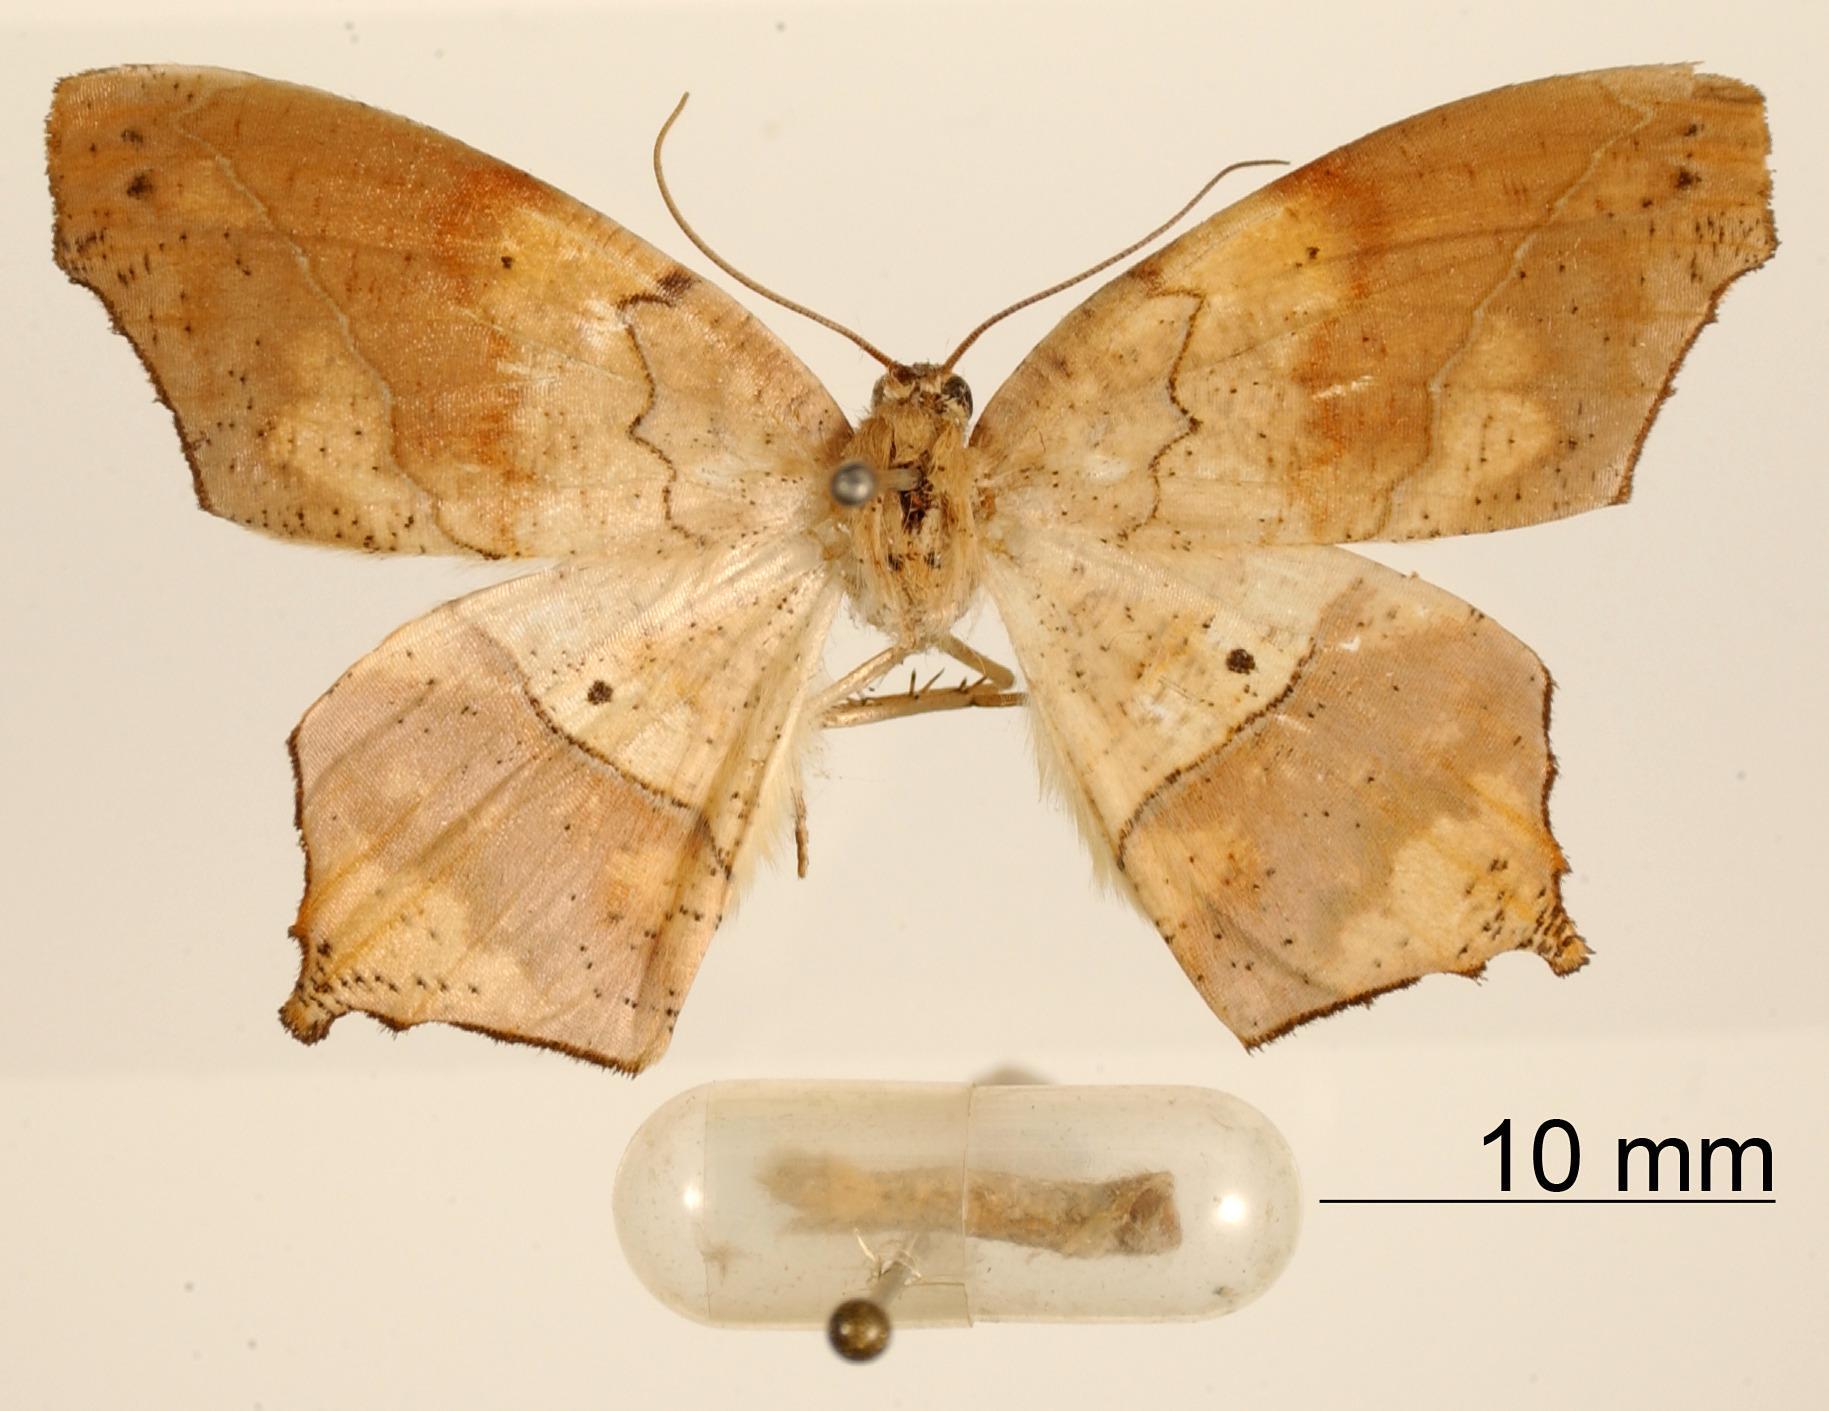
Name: Azelina tipaldii
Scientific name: Azelina tipaldii Thierry-Mieg, 1893
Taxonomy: Animalia, Arthropoda, Insecta, Lepidoptera, Geometridae, Ennominae
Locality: Peru